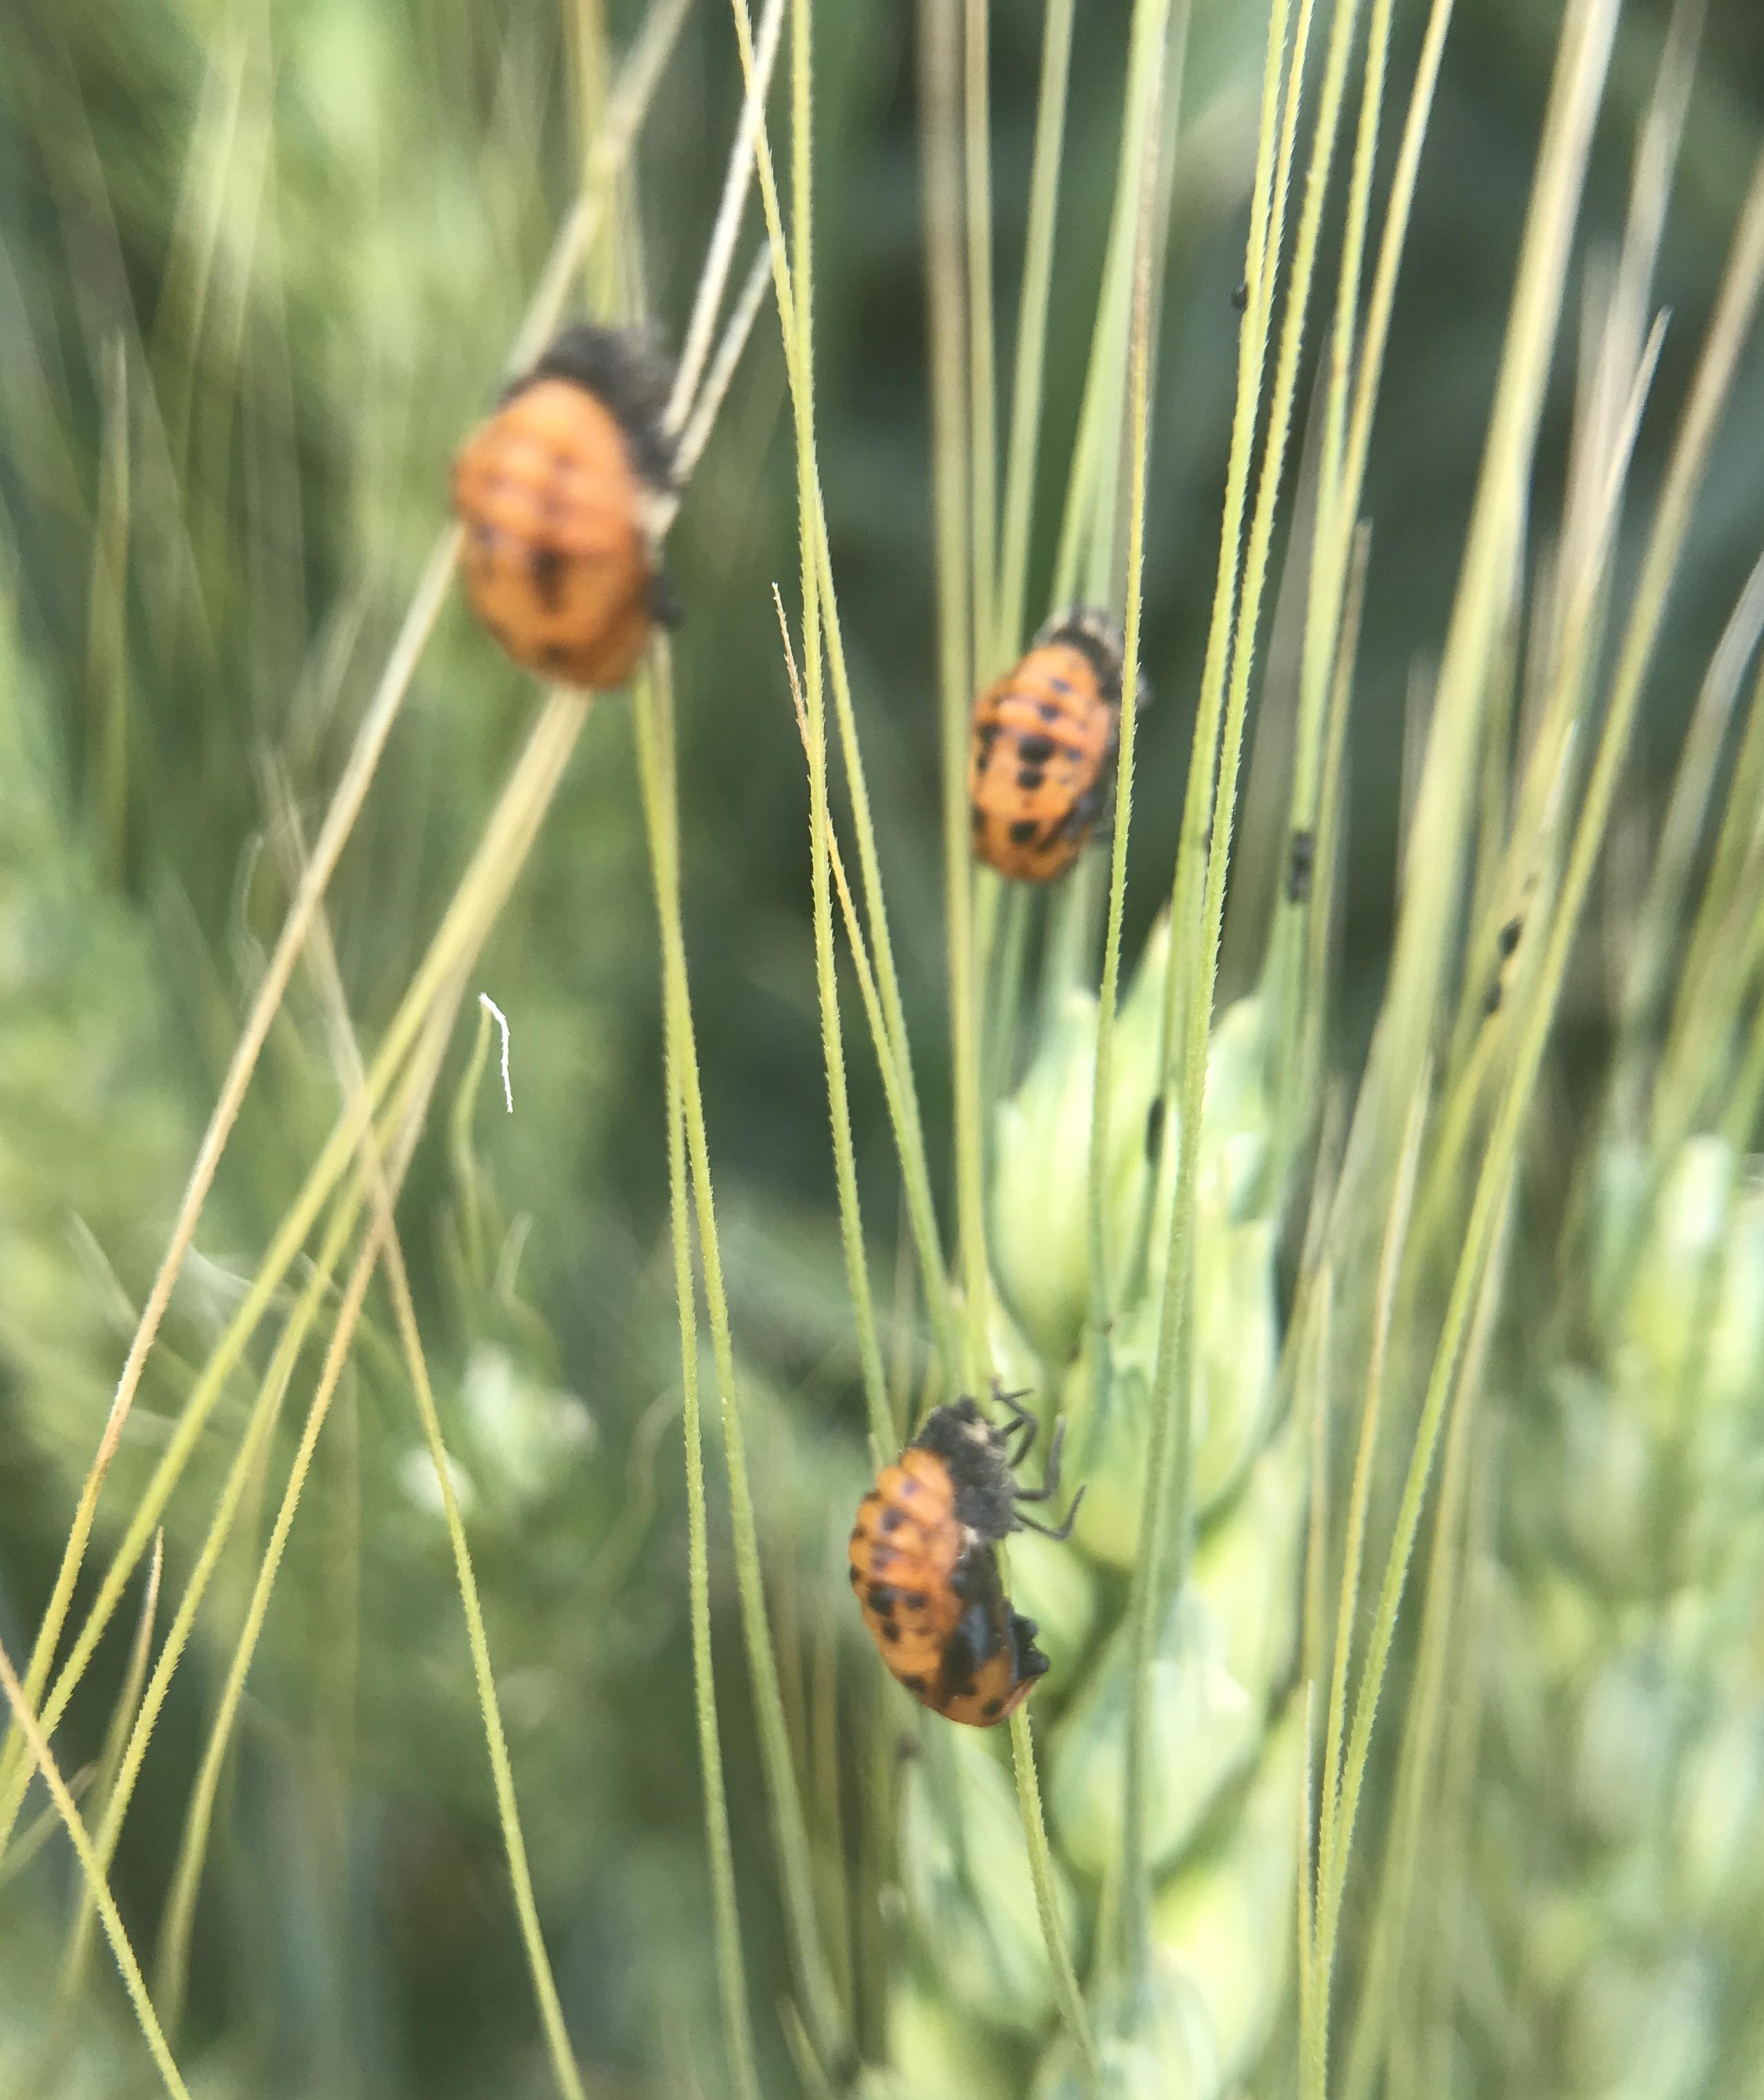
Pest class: predators